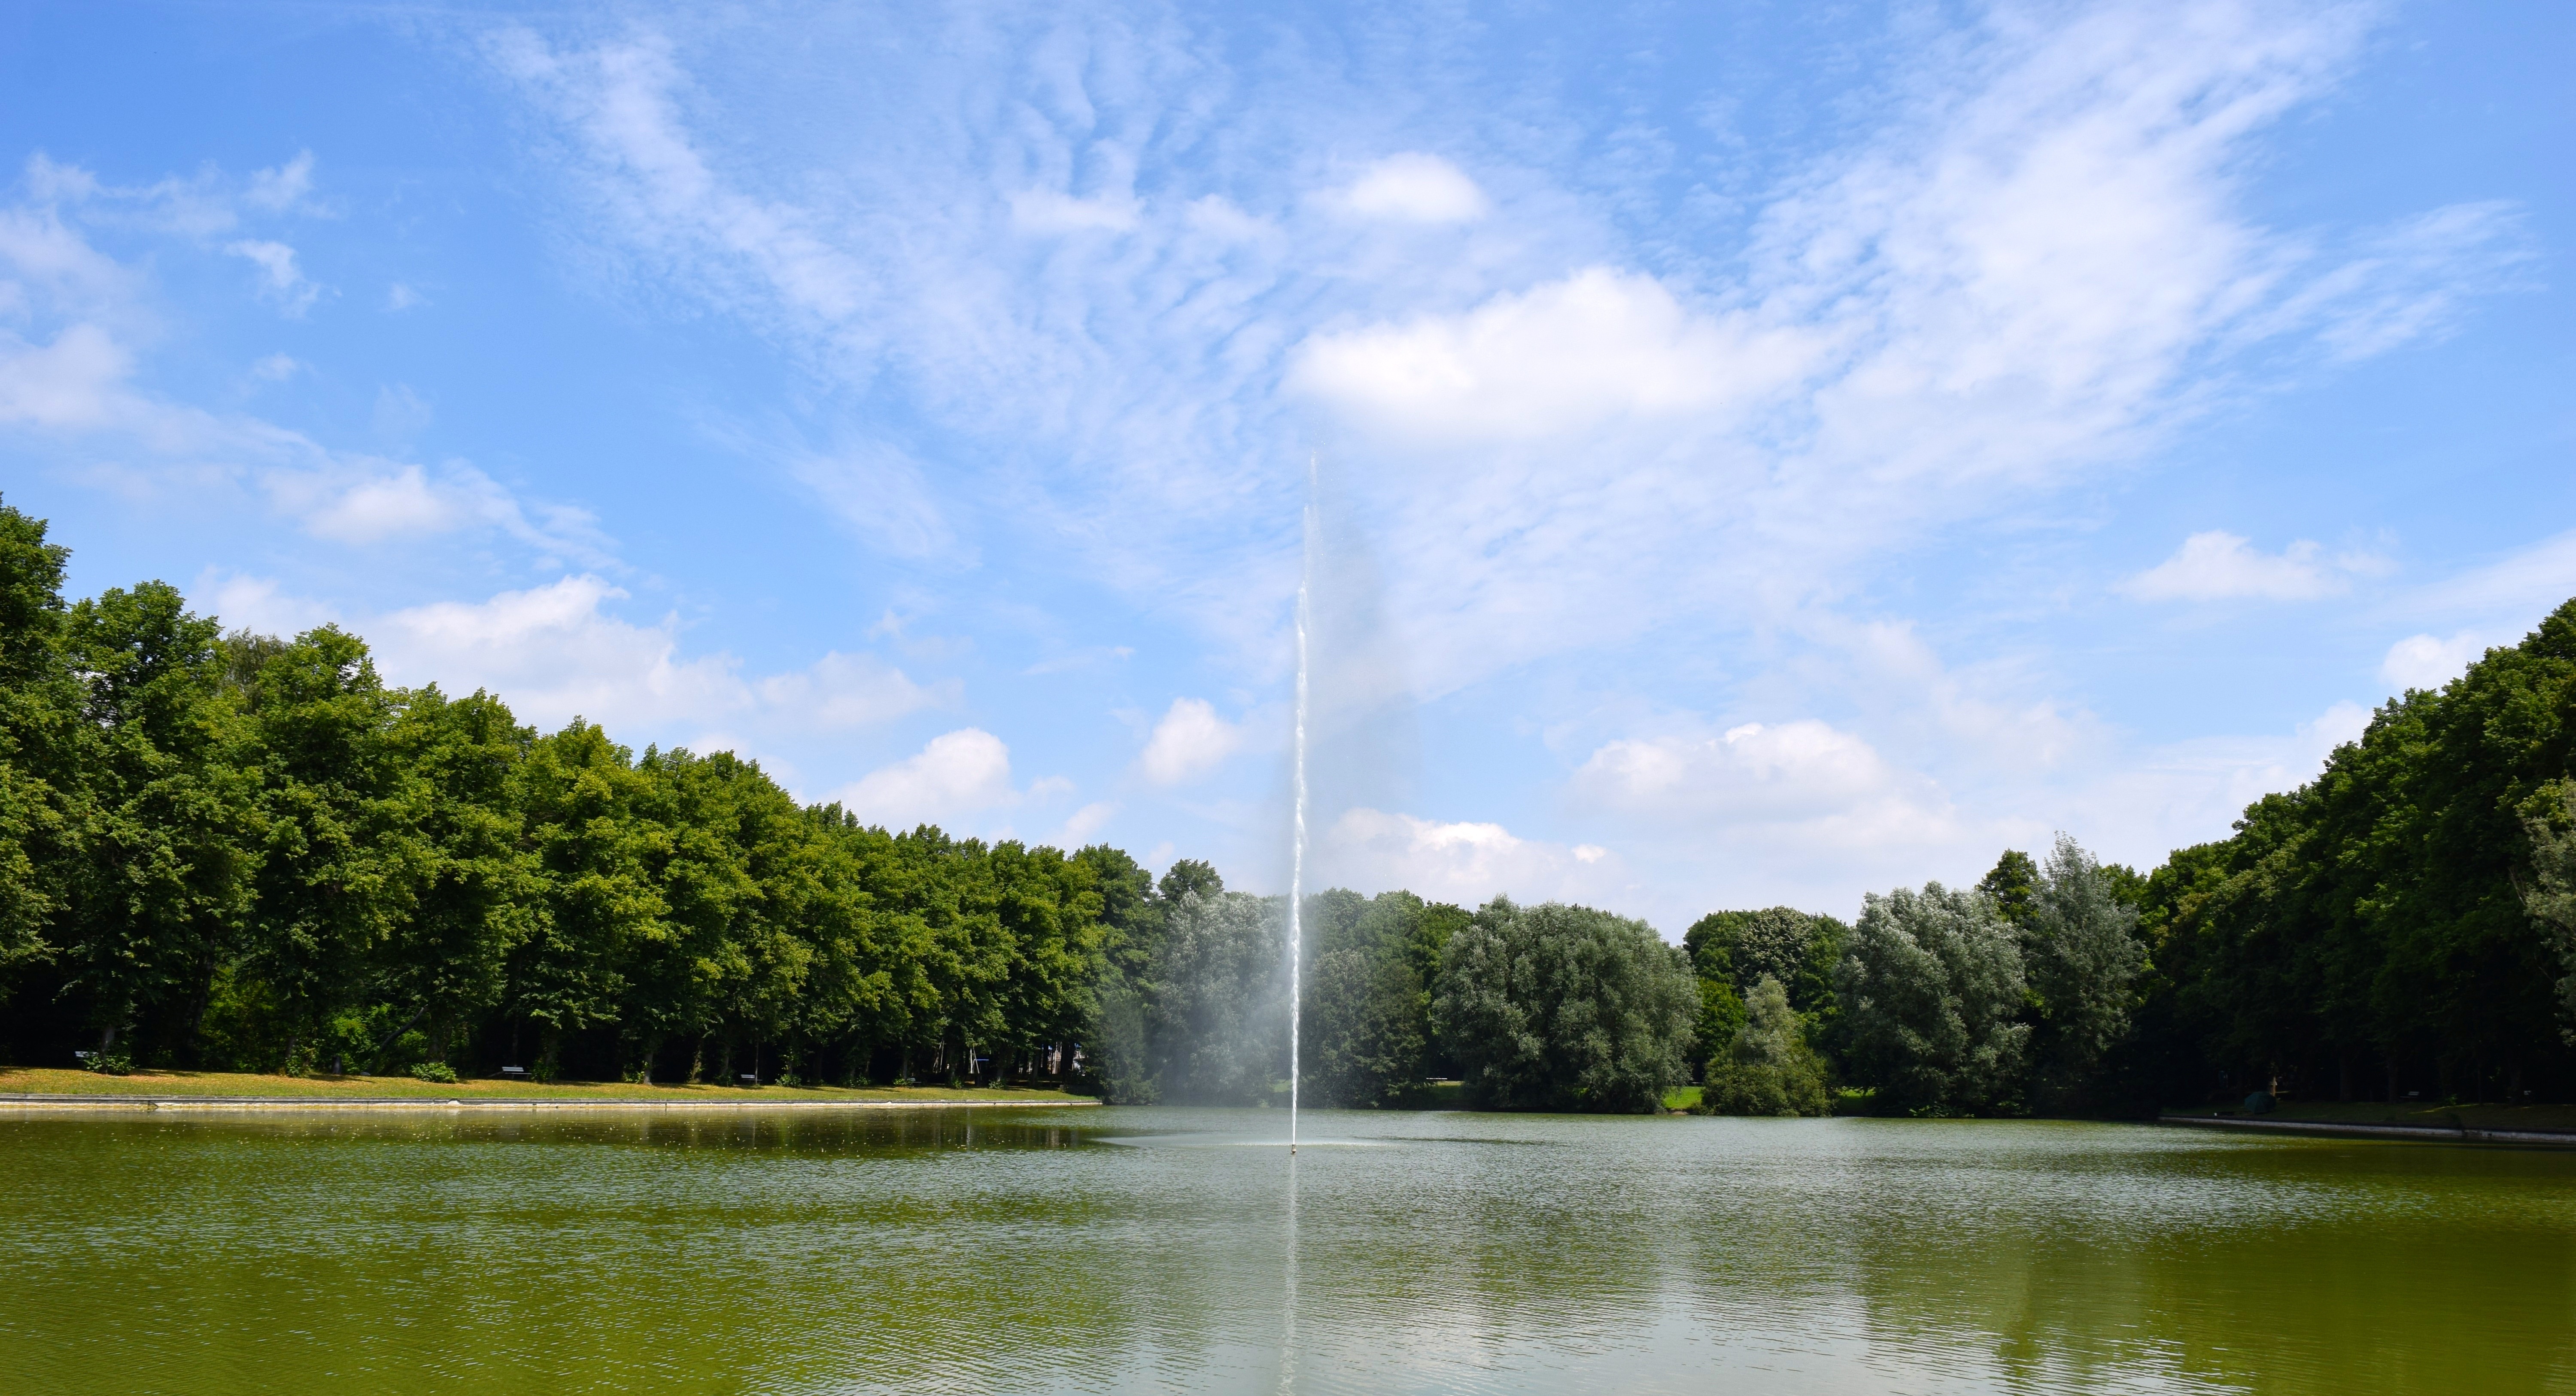
tree, water, nature, cloud, sky, sunlight, lake, river, pond, green, reflection, reservoir, body of water, wetland, fontaine, fountain, water feature, langst, ahlen